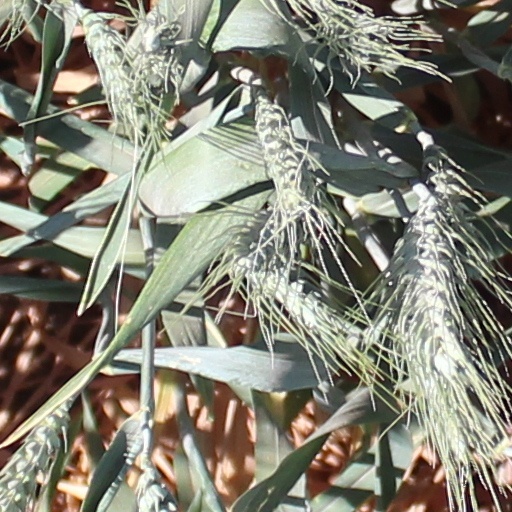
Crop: wheat